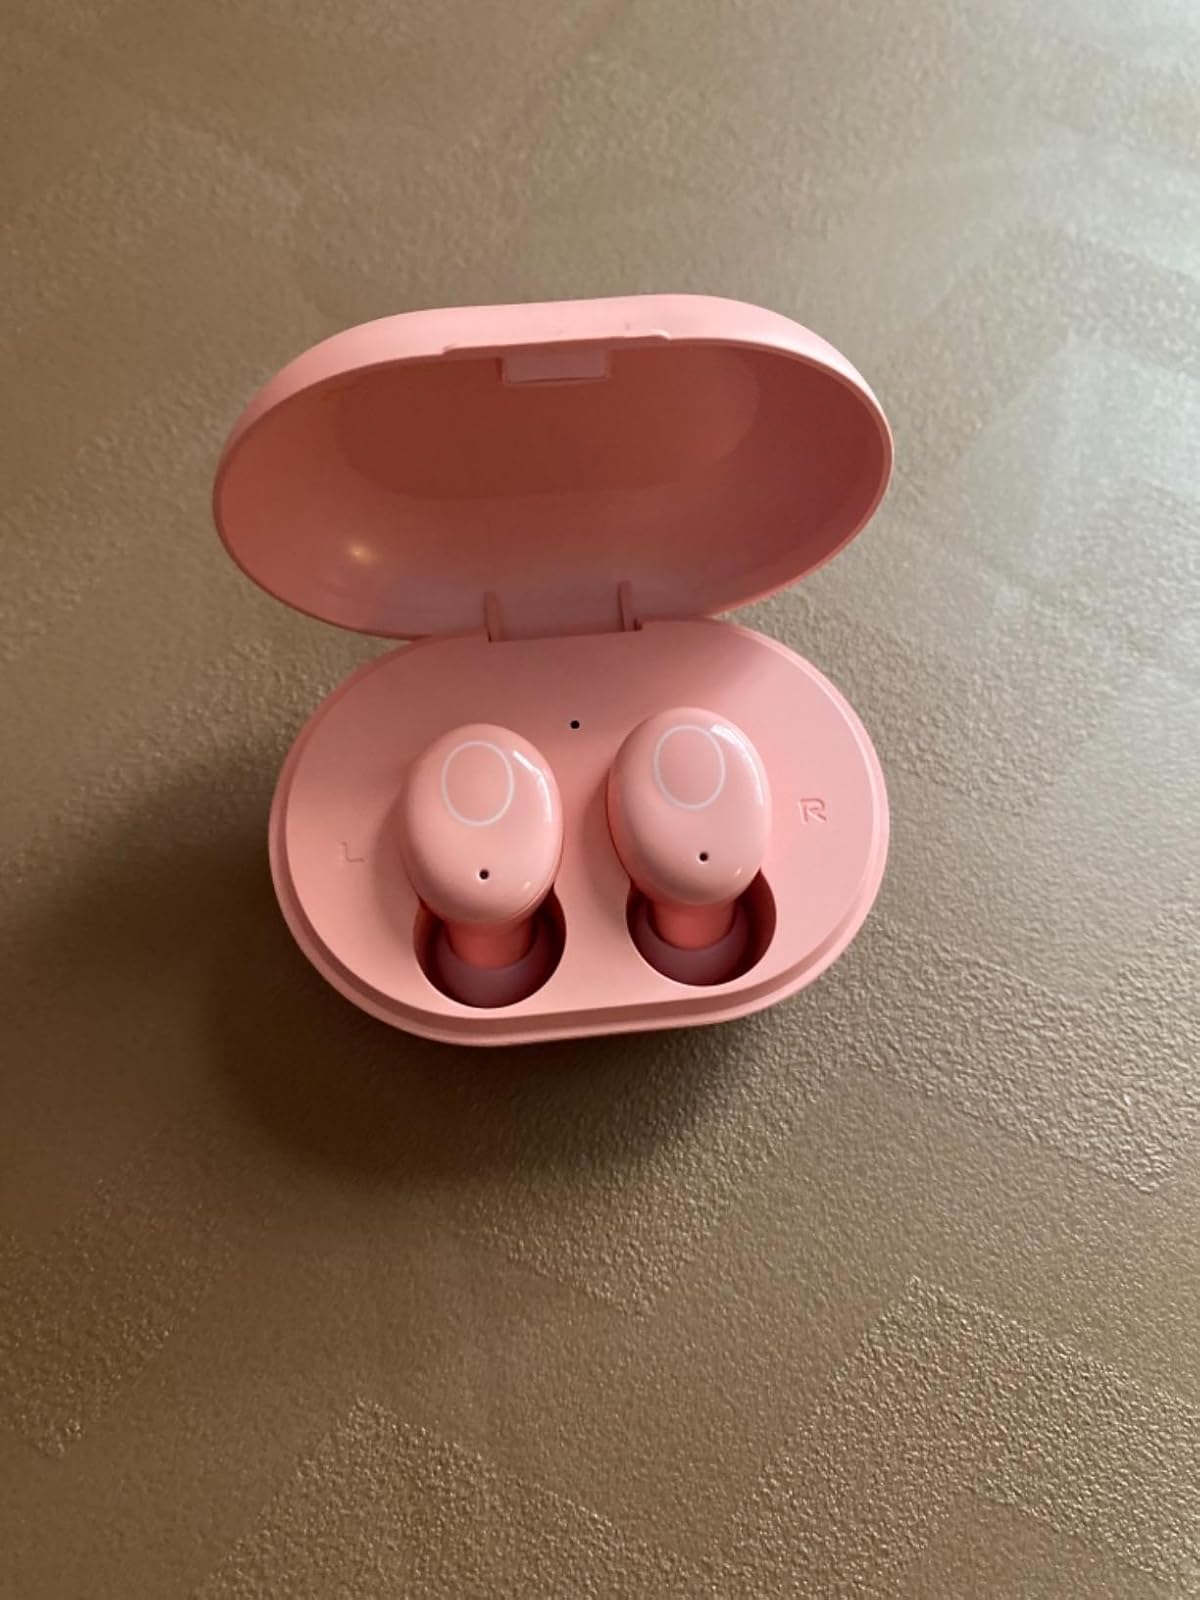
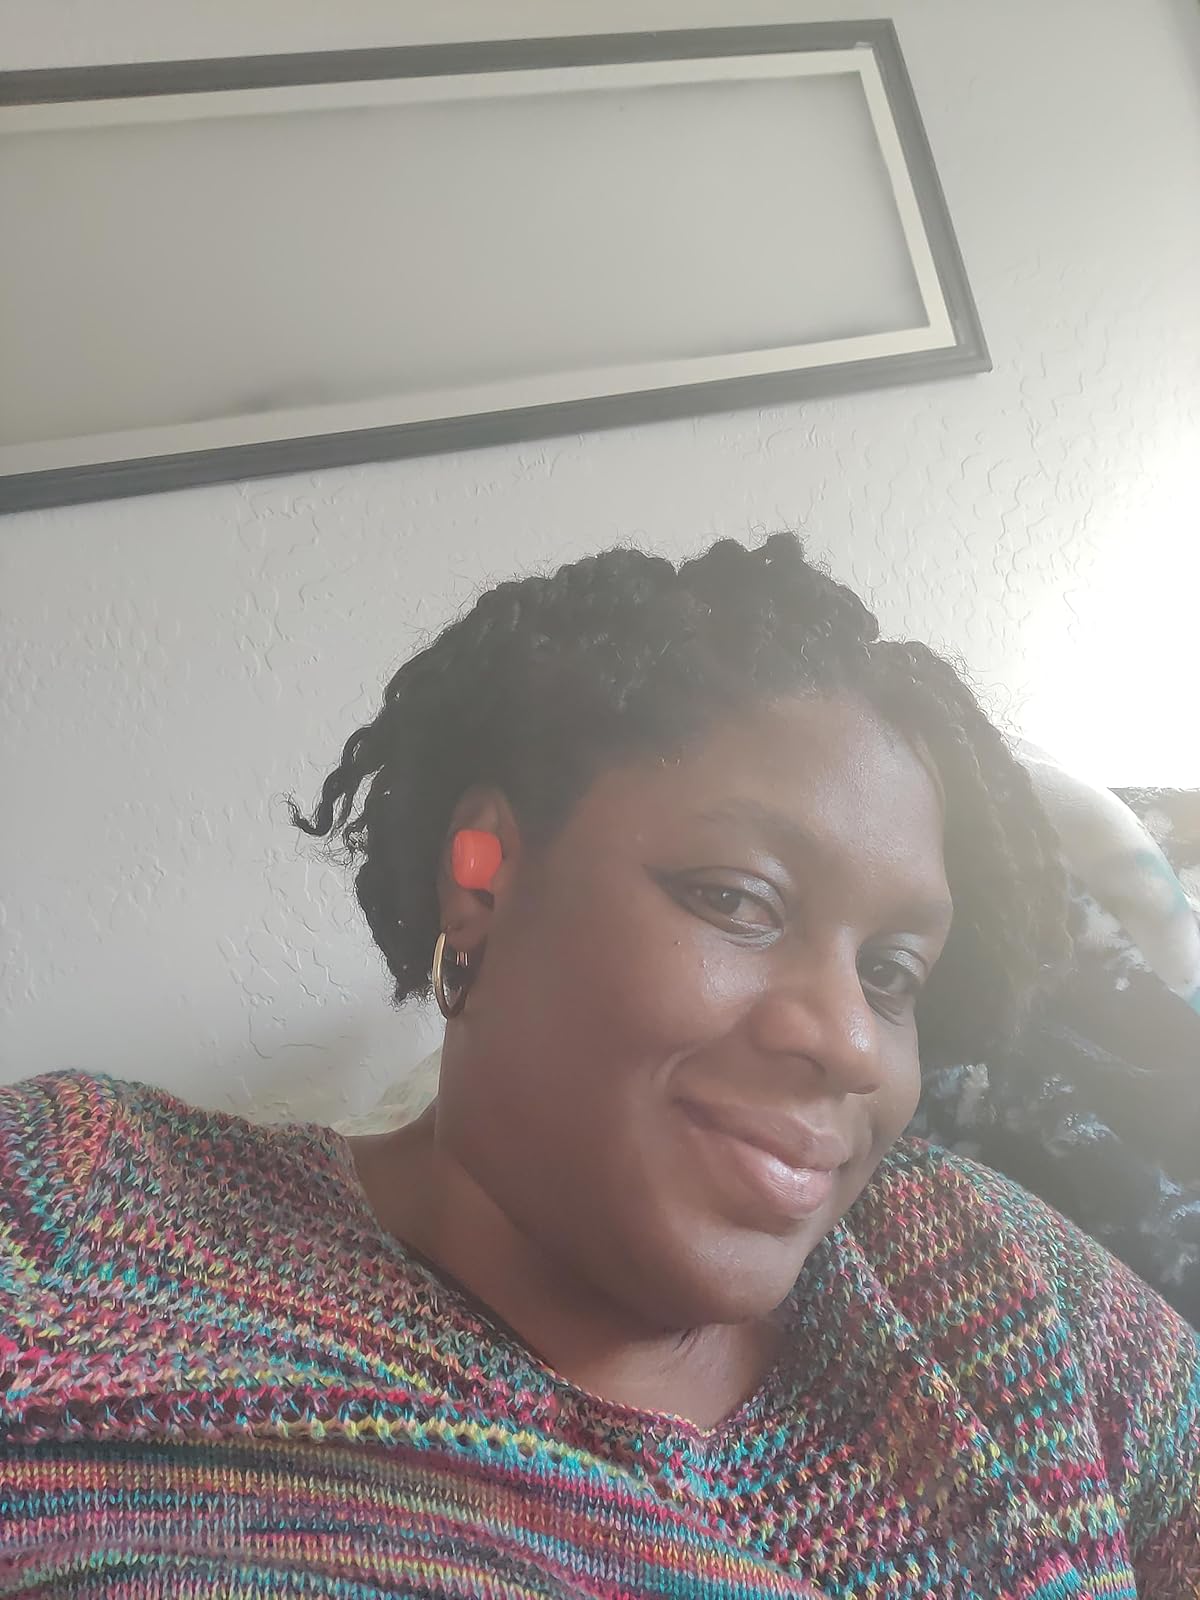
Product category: earbuds
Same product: no